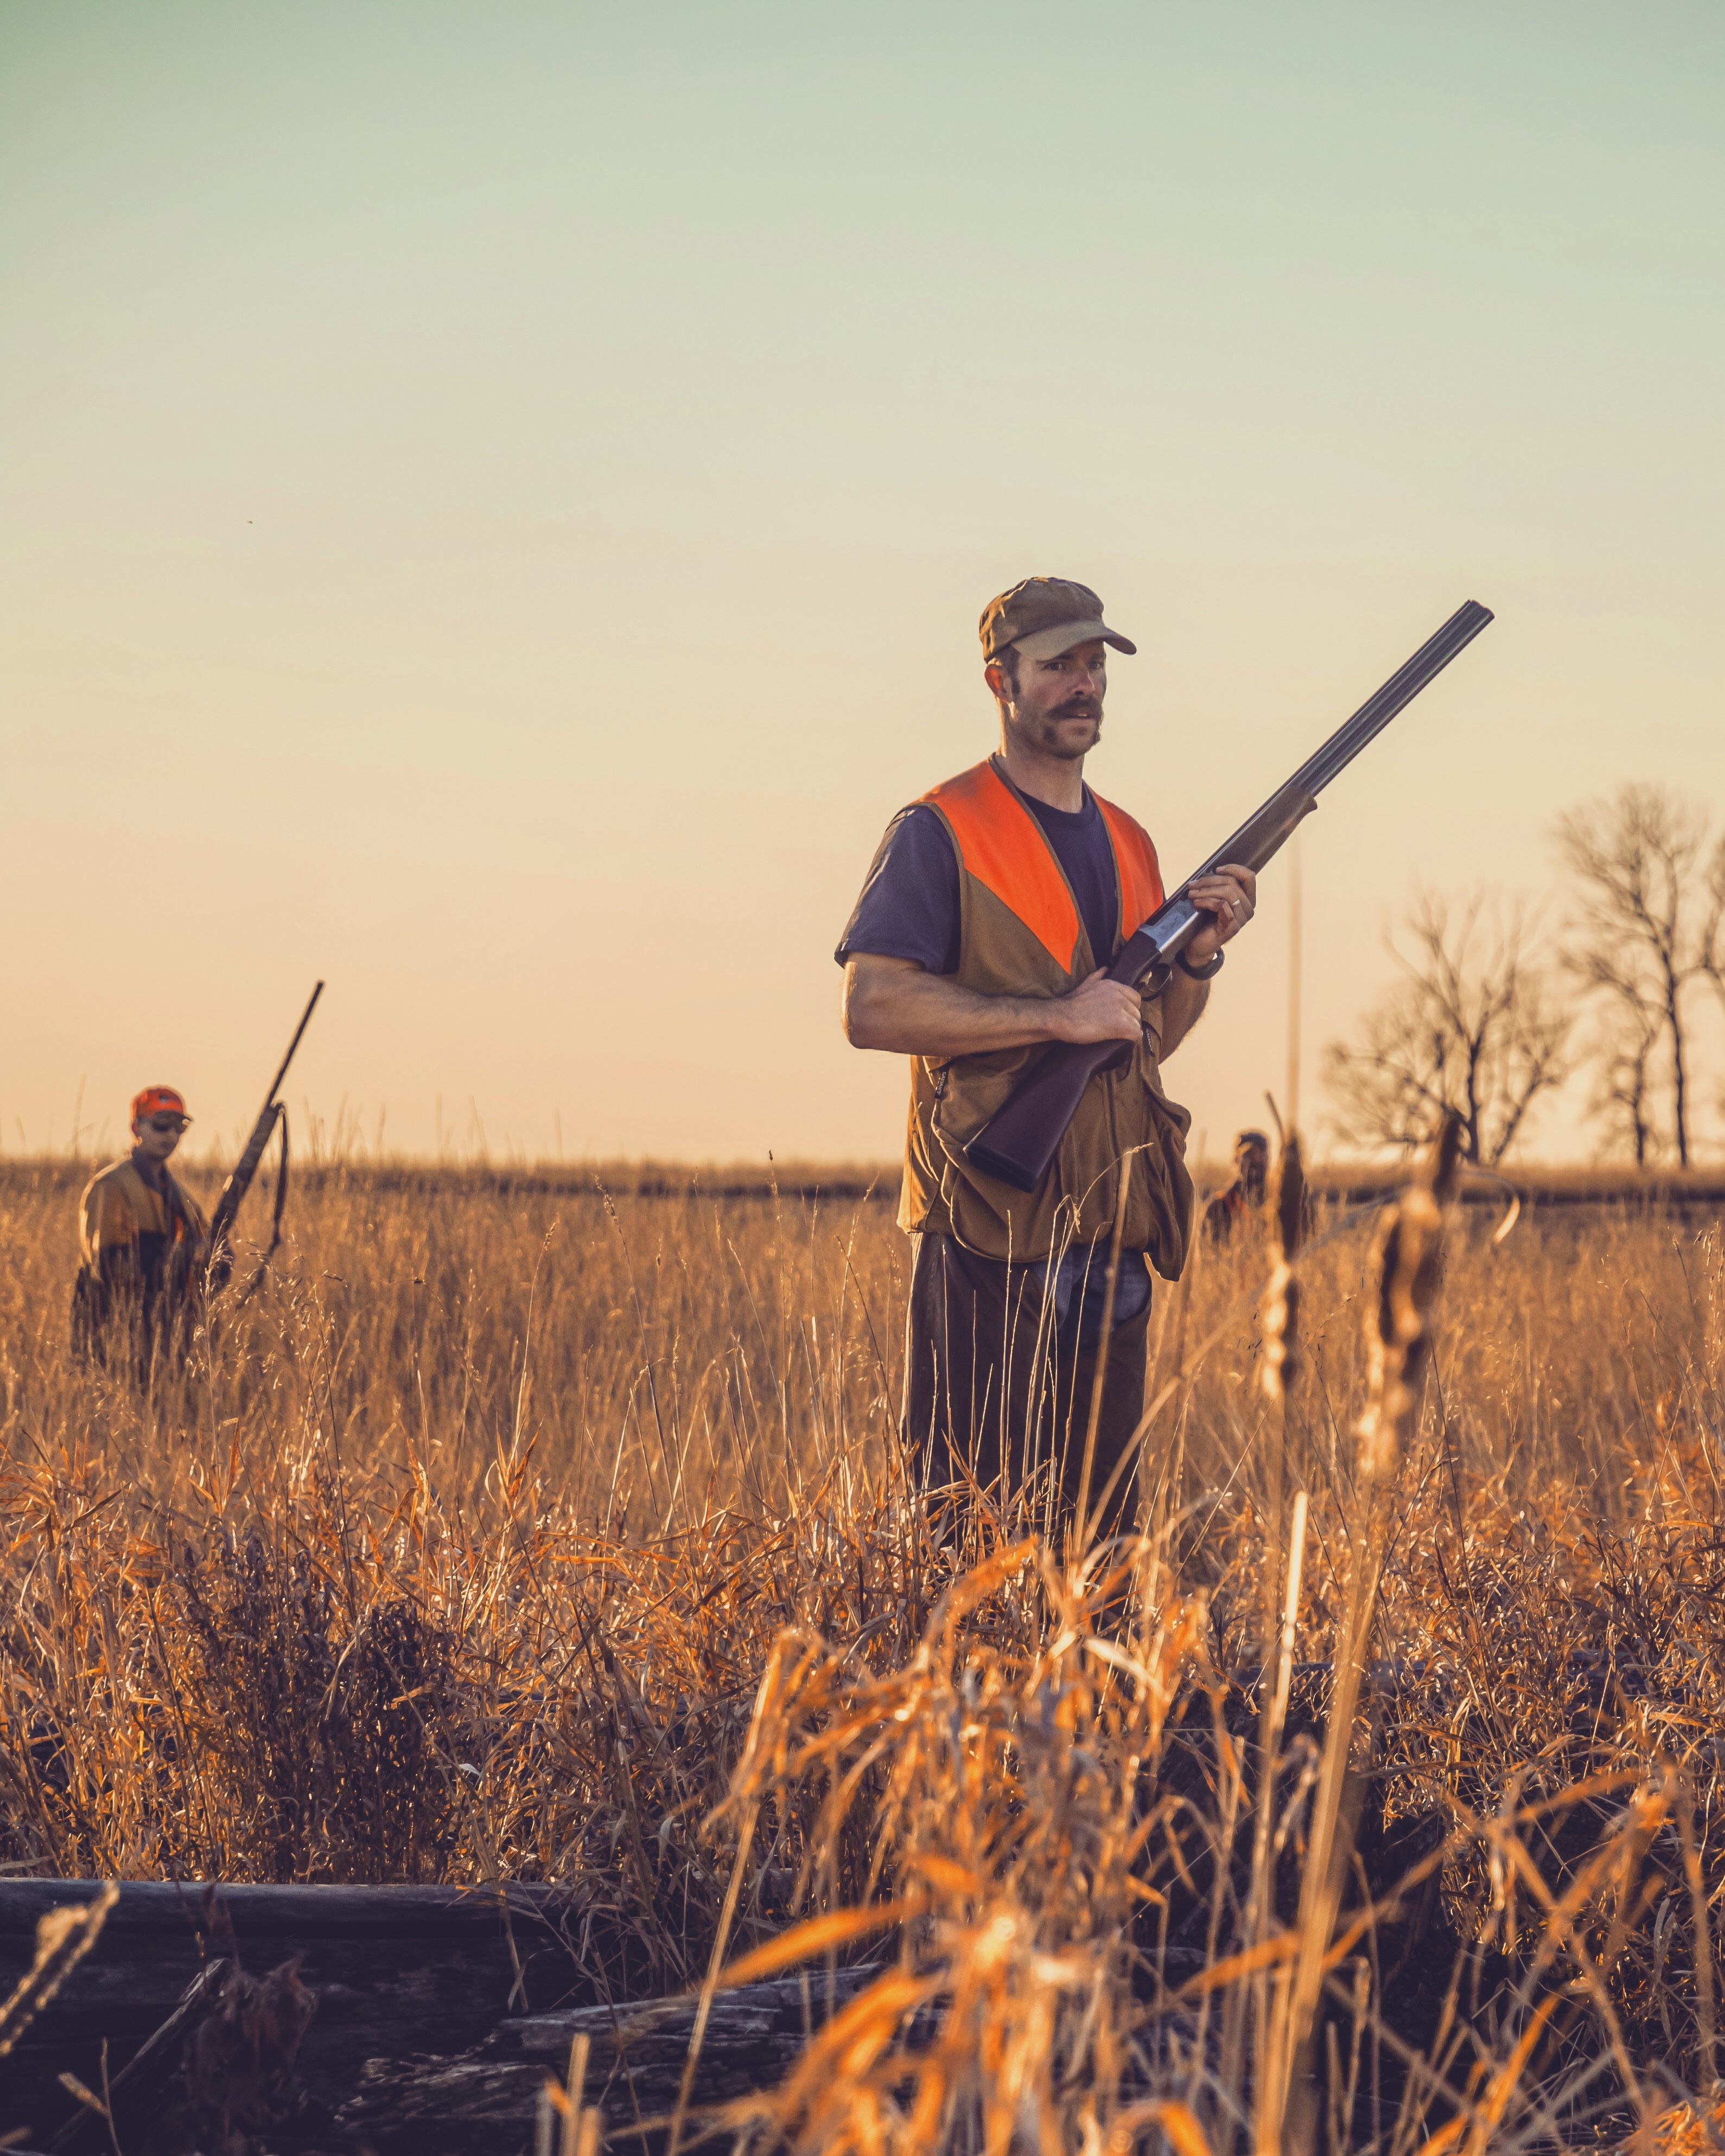
field, prairie, morning, crop, agriculture, hunting, rural area, grass family, animal sports